2007 Nottingham City Council election

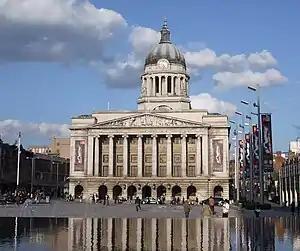
Nottingham Council House

The 2007 elections to Nottingham City Council were held on 3 May 2007 to elect all 55 members to the council.